Racism

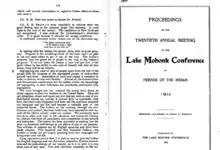
An early use of the word "racism" by Richard Henry Pratt in 1902: "Association of races and classes is necessary to destroy racism and classism."

In the 19th century, many scientists subscribed to the belief that the human population can be divided into races. The term "racism" is a noun describing the state of being racist, i.e., subscribing to the belief that the human population can or should be classified into races with differential abilities and dispositions, which in turn may motivate a political ideology in which rights and privileges are differentially distributed based on racial categories. The term "racist" may be an adjective or a noun, the latter describing a person who holds those beliefs. The origin of the root word "race" is not clear. Linguists generally agree that it came to the English language from Middle French, but there is no such agreement on how it generally came into Latin-based languages. A recent proposal is that it derives from the Arabic "ra's", which means "head, beginning, origin" or the Hebrew "rosh", which has a similar meaning. Early race theorists generally held the view that some races were inferior to others and they consequently believed that the differential treatment of races was fully justified. These early theories guided pseudo-scientific research assumptions; the collective endeavors to adequately define and form hypotheses about racial differences are generally termed scientific racism, though this term is a misnomer, due to the lack of any actual science backing the claims.